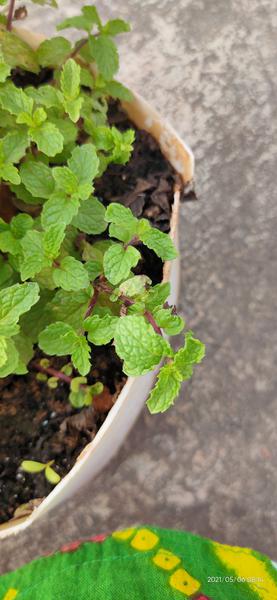
Plant: Mint